Detroit Athletic Club

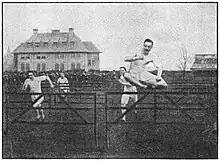
A track and field event at the Detroit Athletic Club in 1888

The Detroit Athletic Club was founded in 1887 to encourage amateur athletic activities, and built a clubhouse with a tract in what is now Detroit's Cultural Center.